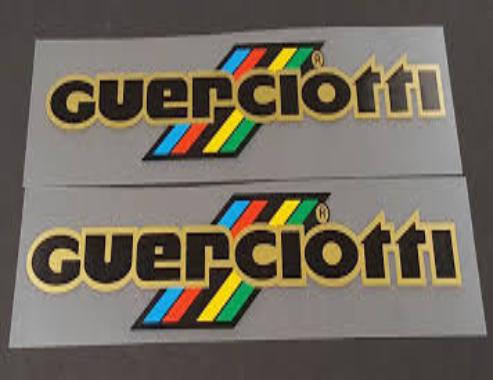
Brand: guerciotti
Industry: Transportation